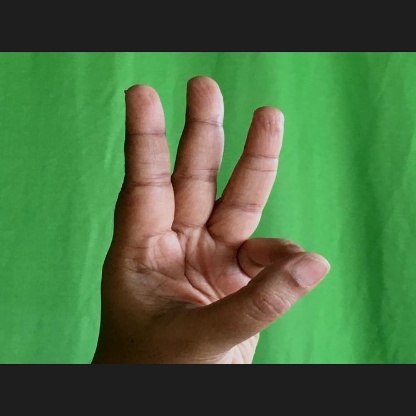
Mudra: Trishulam